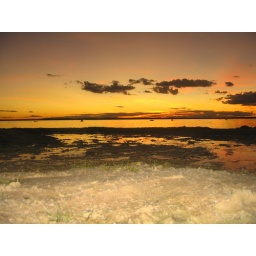
Its a river beach in Palmas, a city of Tocantins, Brazil.